Mount St Bernard Abbey

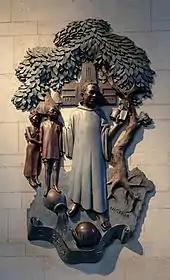
A carved memorial to Blessed Cyprian Michael Iwene Tansi by Leicester Thomas

It was reported that Leslie Hore-Belisha, the former Secretary of State for War, had stayed at the abbey in 1942. He subsequently explained to the "Evening Standard" that he felt it was important "to have an occasional period of retirement and reflection on the ultimate reasons behind existence". In fact, Hore-Belisha's private papers show that he stayed at the abbey regularly - once for a period of nine weeks.